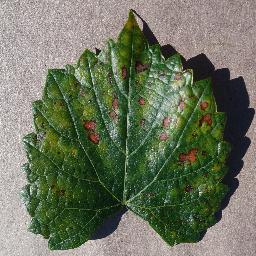
Label: Grape___Esca_(Black_Measles)